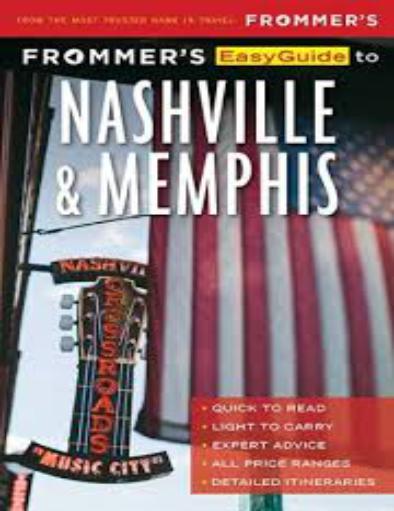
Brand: Frommer's
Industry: Necessities